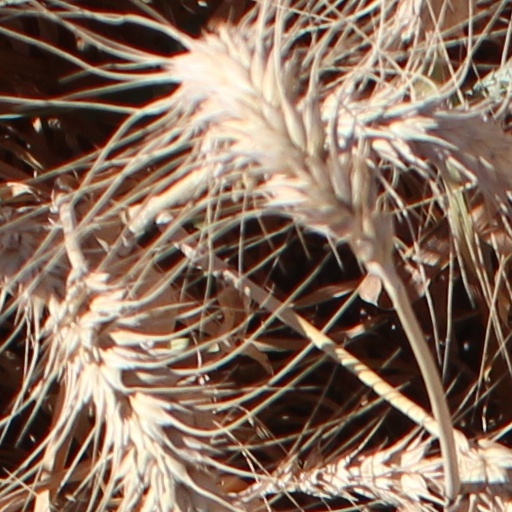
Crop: wheat